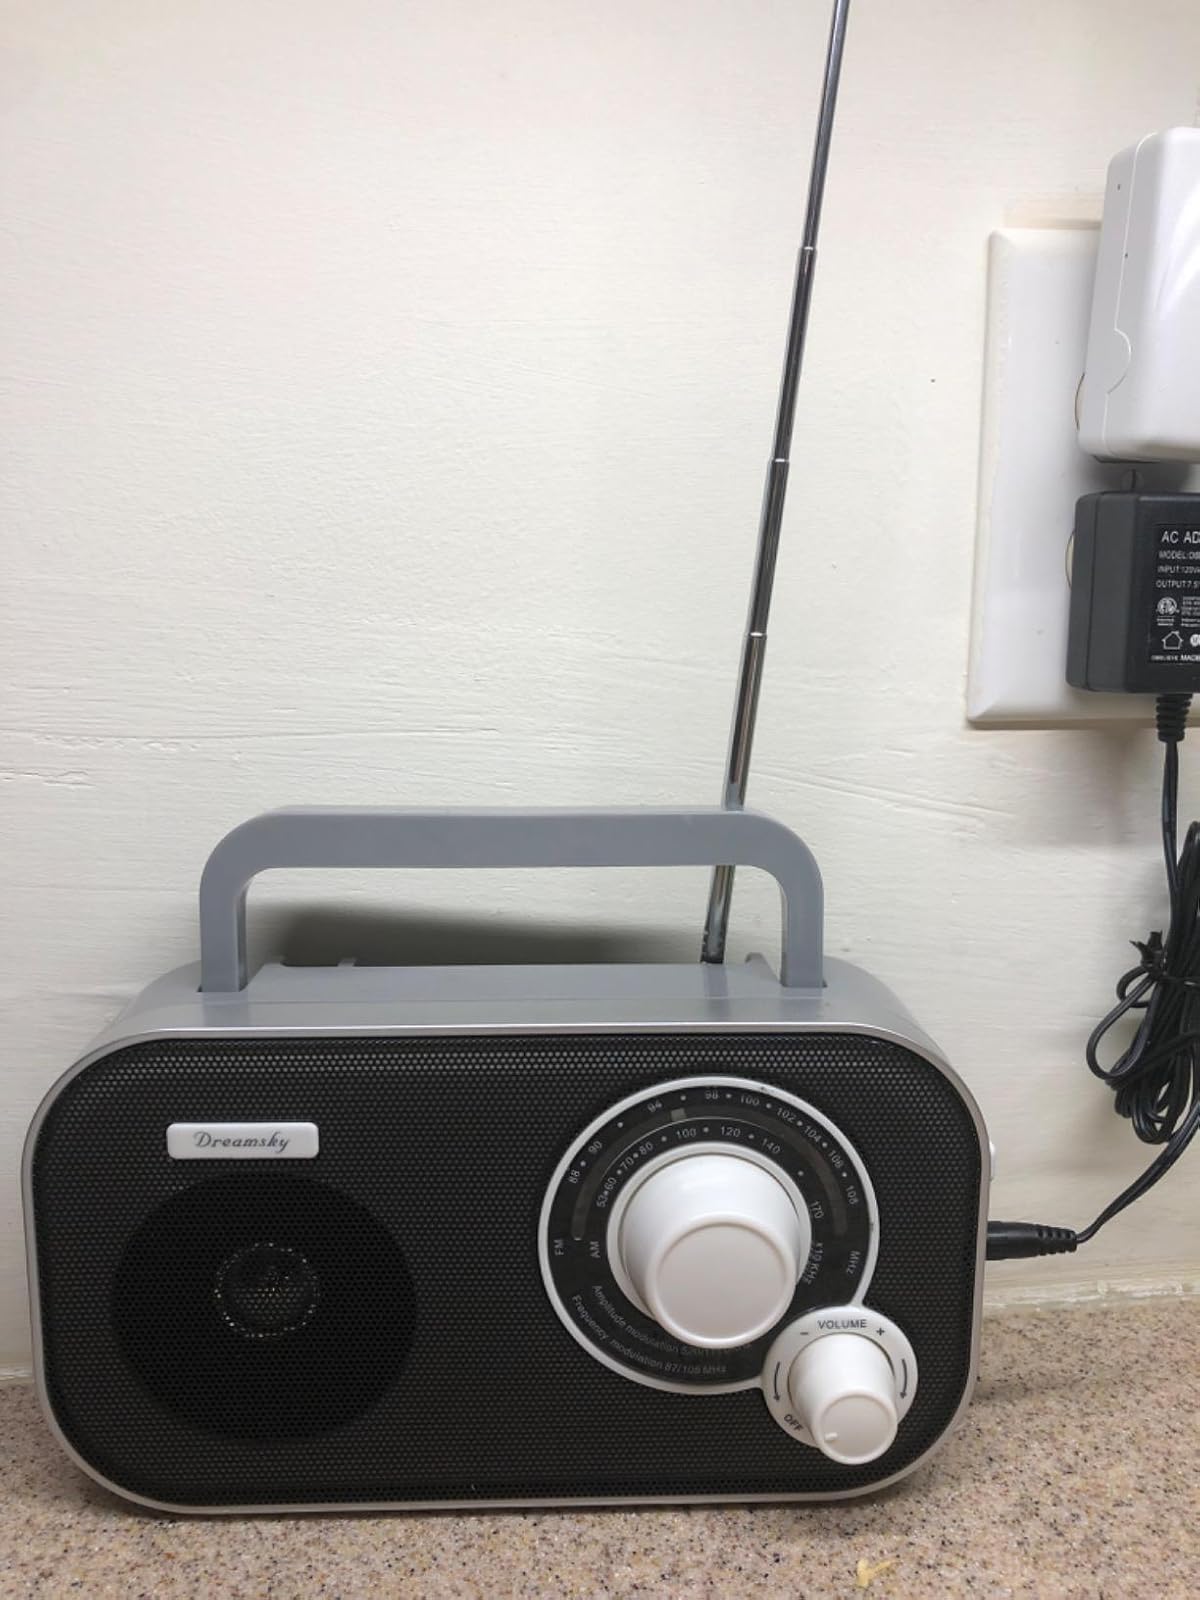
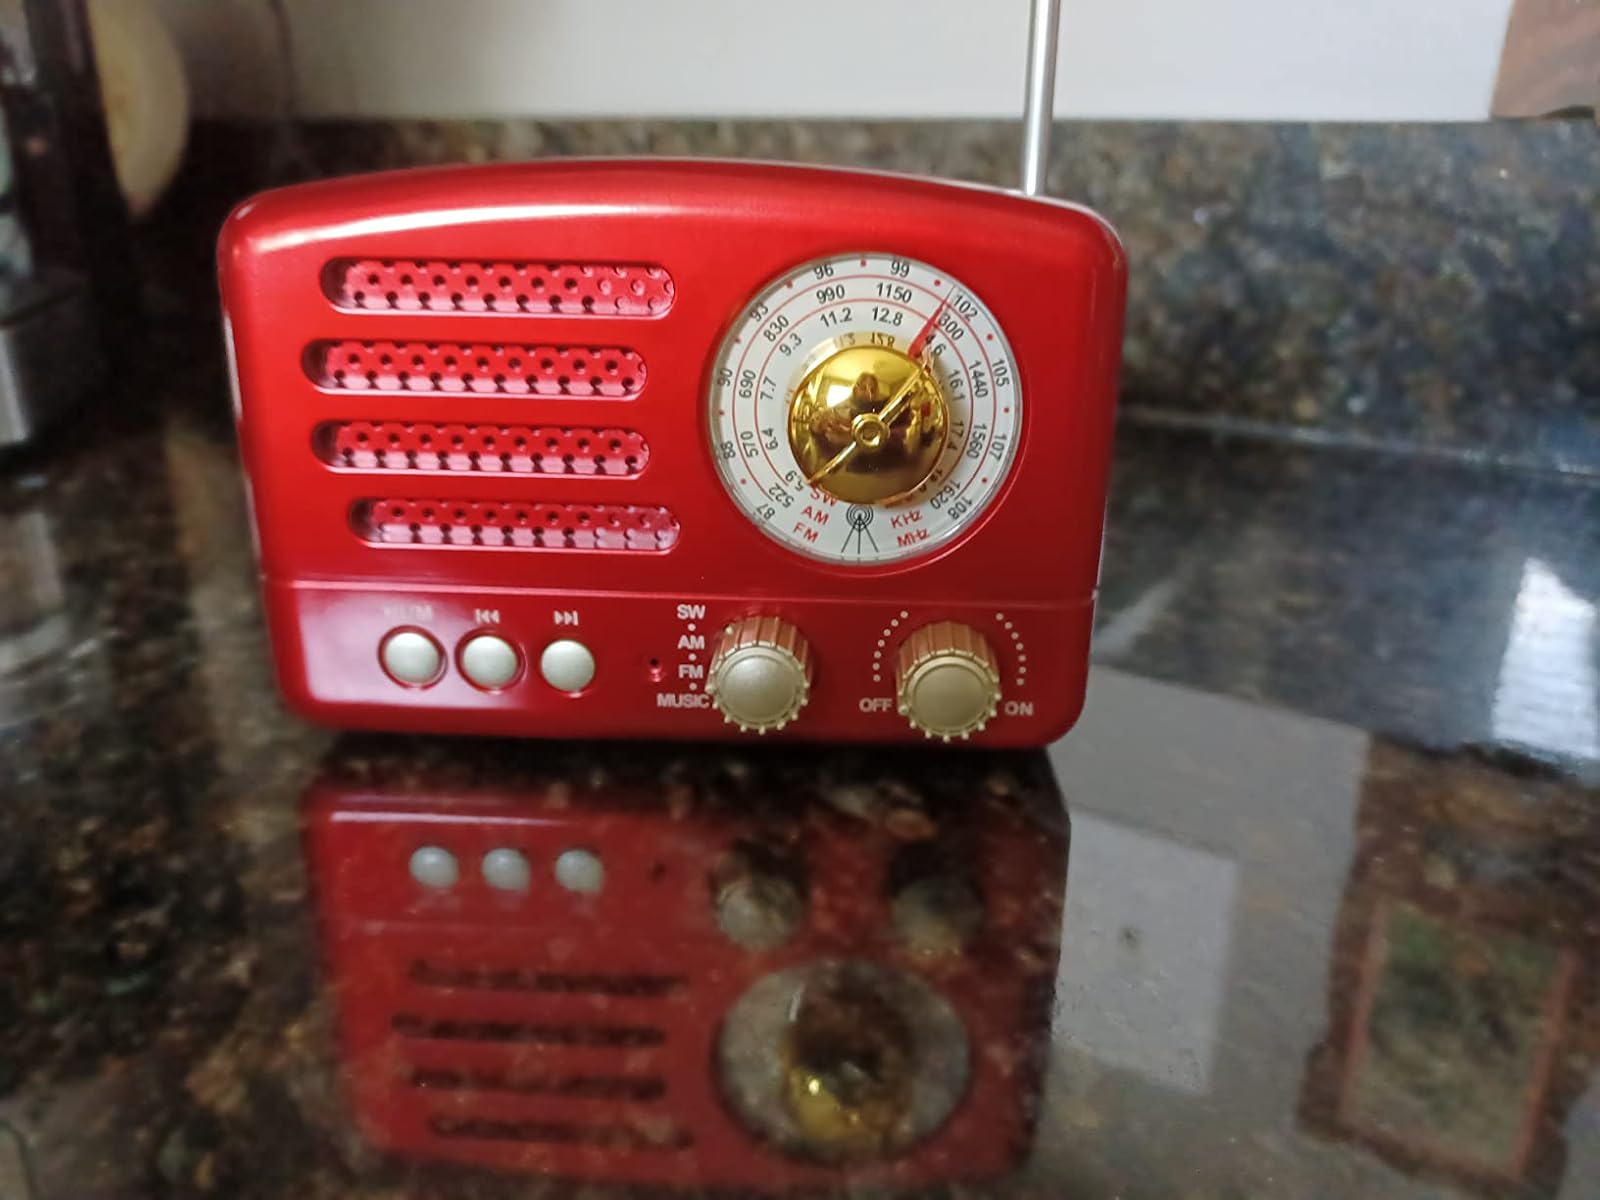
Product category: radio
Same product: no